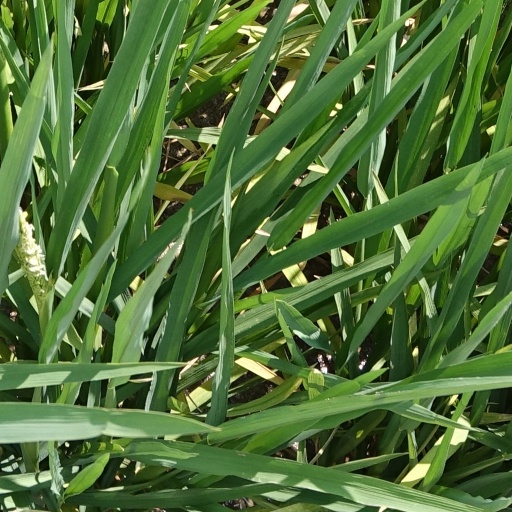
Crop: rice